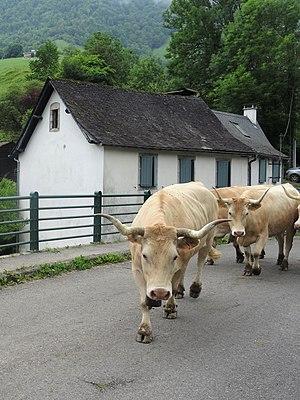
Vaches béarnaises à Lourdios-Ichère
Le Béarn, situé au nord-ouest des Pyrénées, est une ancienne principauté souveraine puis une ancienne province française à partir de 1620. Depuis 1790, le Béarn fait partie du département des Pyrénées-Atlantiques et depuis 2016 de la région Nouvelle-Aquitaine. Les intercommunalités béarnaises créent le pôle métropolitain Pays de Béarn en 2018. Le territoire béarnais regroupe la plaine des gaves de Pau et d'Oloron, les coteaux qui les entourent — Vic-Bilh, Soubestre, Entre-Deux-Gaves — et les trois hautes vallées pyrénéennes d'Ossau, Aspe et Barétous.
La béarnaise est une race bovine française, originaire du Béarn dans les Pyrénées, vouée à un élevage mixte pour la production de lait et de viande.